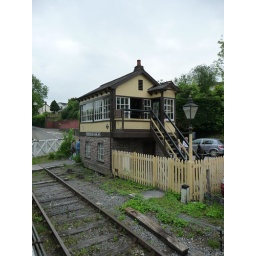
Signal box in brown and cream 258